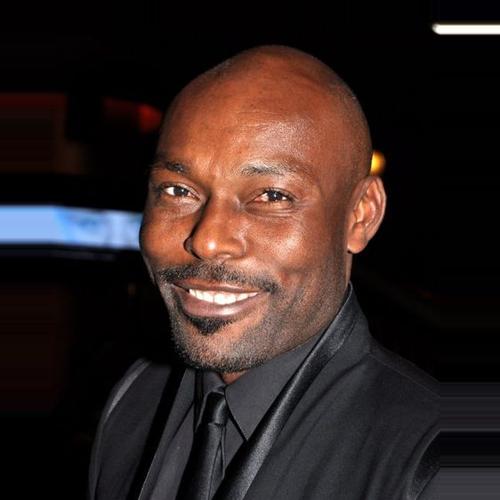
Age: 42